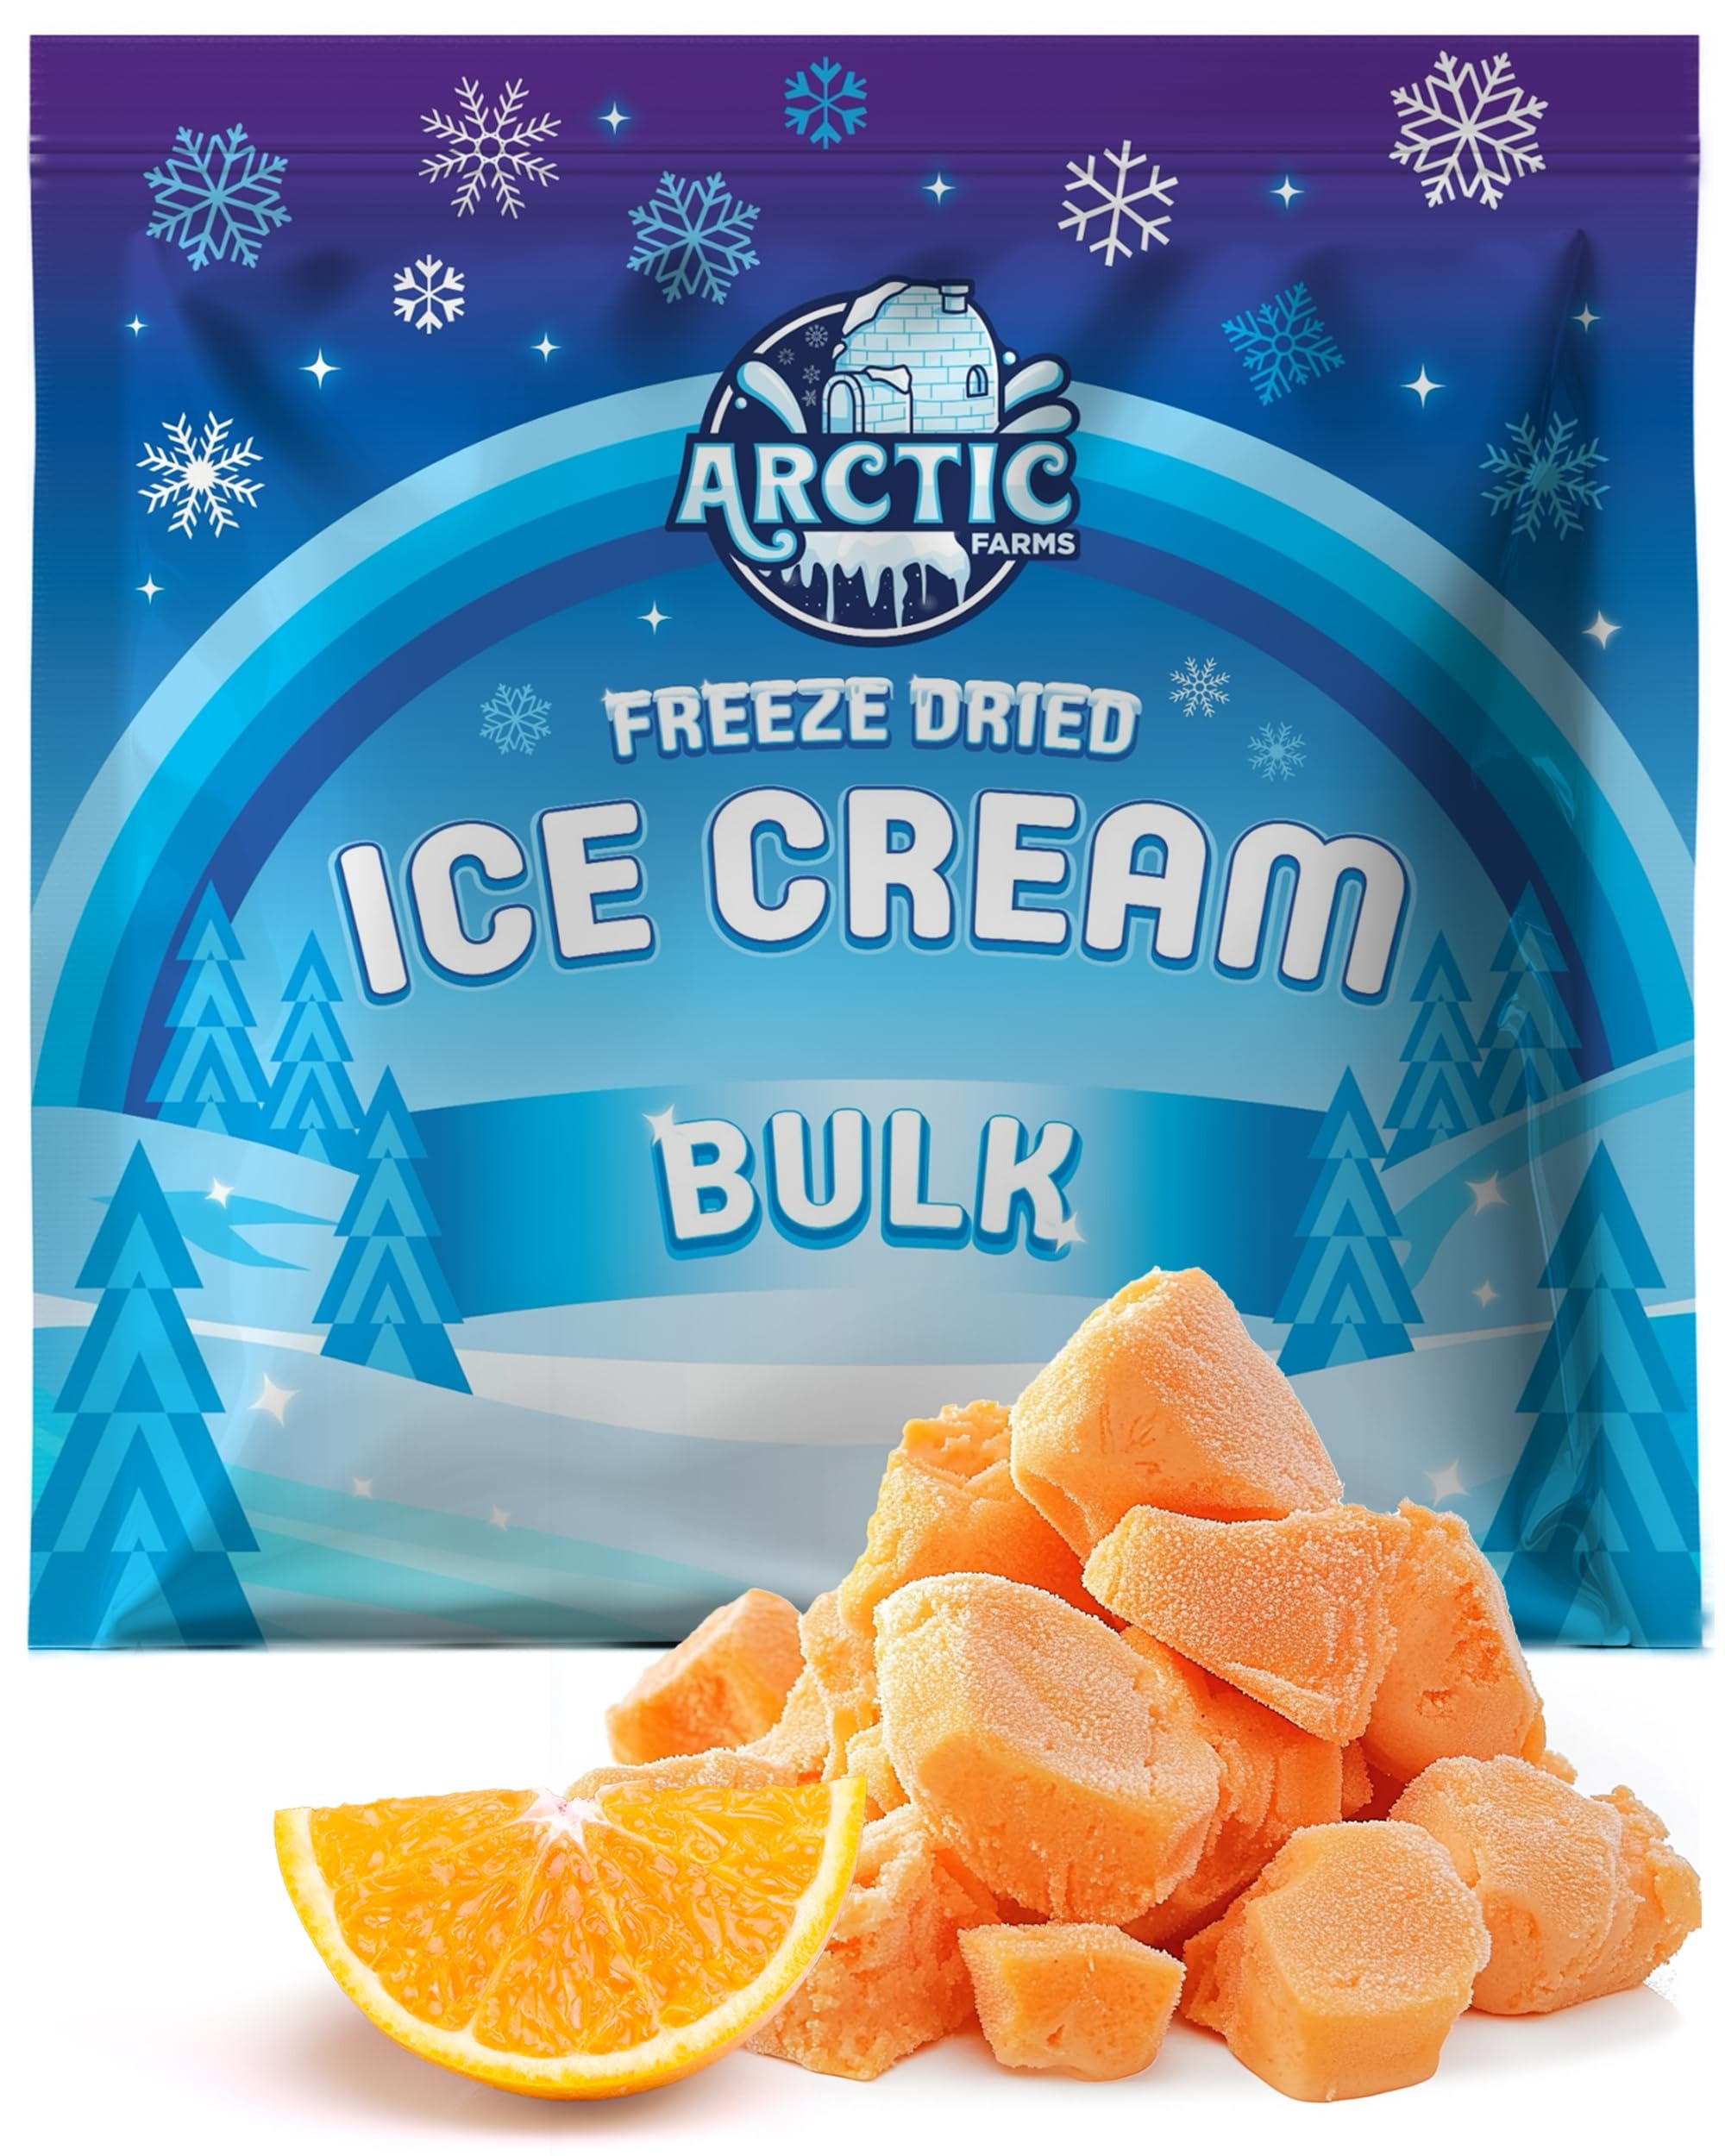
Item Name: Arctic Farms Freeze Dried Ice Cream Bits Bagged and Boxed - Does Not Melt (1lb, Orange)
Bullet Point 1: Arctic Farms - Freeze Dried Ice Cream Bits.
Bullet Point 2: Flavor: Orange.
Bullet Point 3: Packaging: Ice Cream comes in resealable bag. The bag is double boxed to avoid damage during shipping.
Bullet Point 4: Net Weight is 1lb.
Bullet Point 5: Satisfaction guaranteed!
Product Description: Freeze Dried Ice Cream. Does not melt, ready to eat.
Value: 1.0
Unit: Count

Price: 84.95